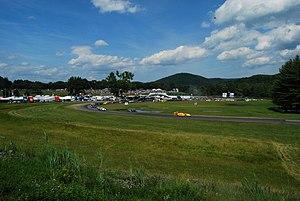
"Lime Rock Park est un circuit naturel de sports mécaniques situé à Lime Rock dans le Connecticut aux États-Unis. Le circuit est la propriété de Skip Barber, un ancien pilote de course automobile qui a créé la Skip Barber Racing School en 1975. La piste, considérée comme le ""Centre des courses de la côte Est"", accueille chaque année des courses des séries American Le Mans Series, Grand-Am Sports Car Club of America et NASCAR K&N Pro Series East événements régionaux et nationaux. Le circuit accueille également chaque année une exposition et une course de voitures historiques, festival fêtera son 30ᵉ anniversaire en 2012.